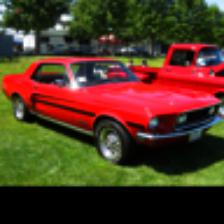
Label: NonHuman